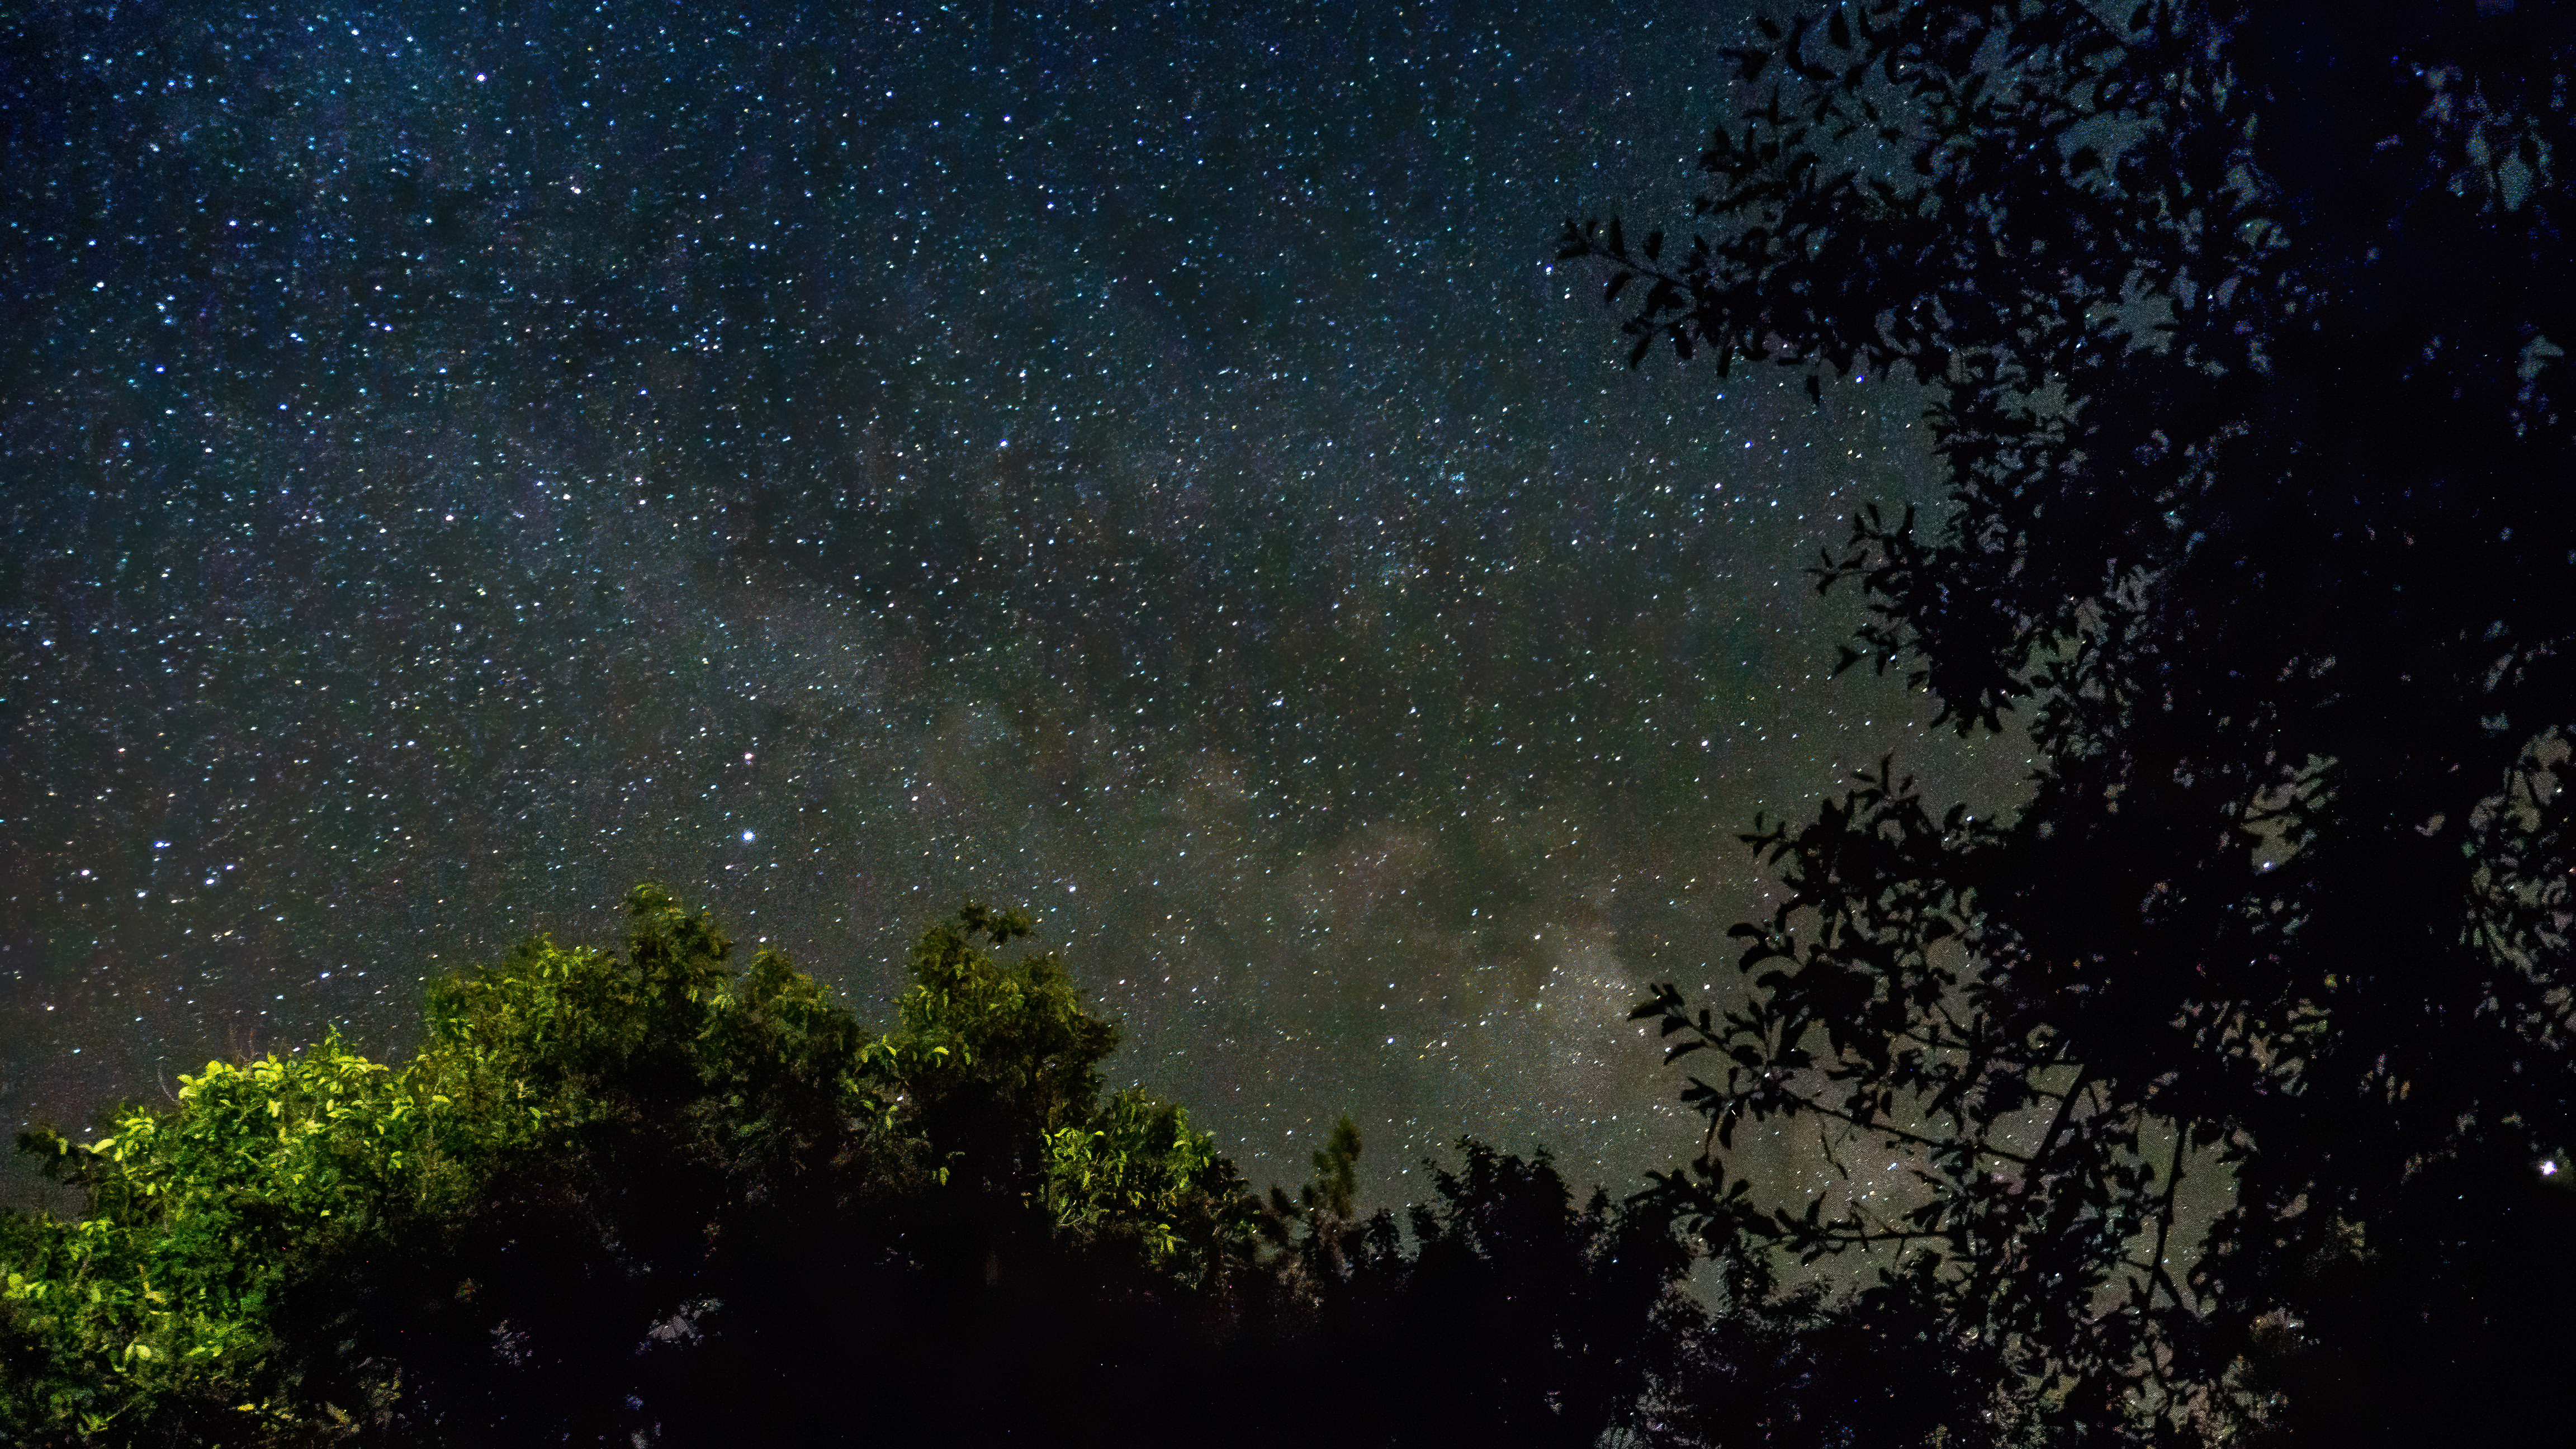
summer, night, milky way, sky, nature, atmospheric phenomenon, atmosphere, tree, astronomical object, star, biome, darkness, space, astronomy, midnight, universe, landscape, cloud, forest, plant, constellation, science, galaxy